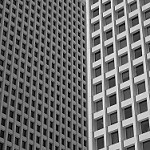
Label: buildings